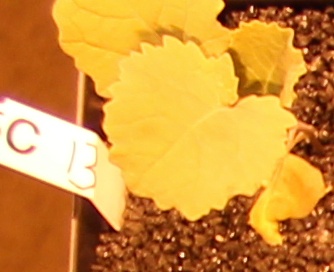
Label: Canola